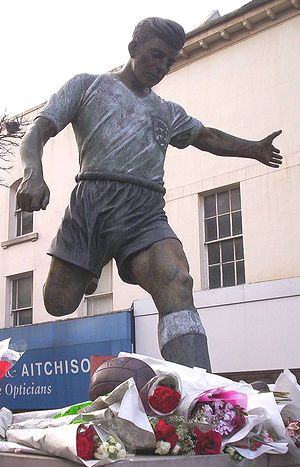
Duncan Edwards
Duncan Edwards var en engelsk fodboldspiller som spillede for Manchester United og det engelske fodboldlandshold. Han var en af the Busby Babes, det unge Manchester United hold dannet af manager Matt Busby i midten af 1950erne og en af de otte fodboldspillere der døde i Munchen-ulykken i 1958.